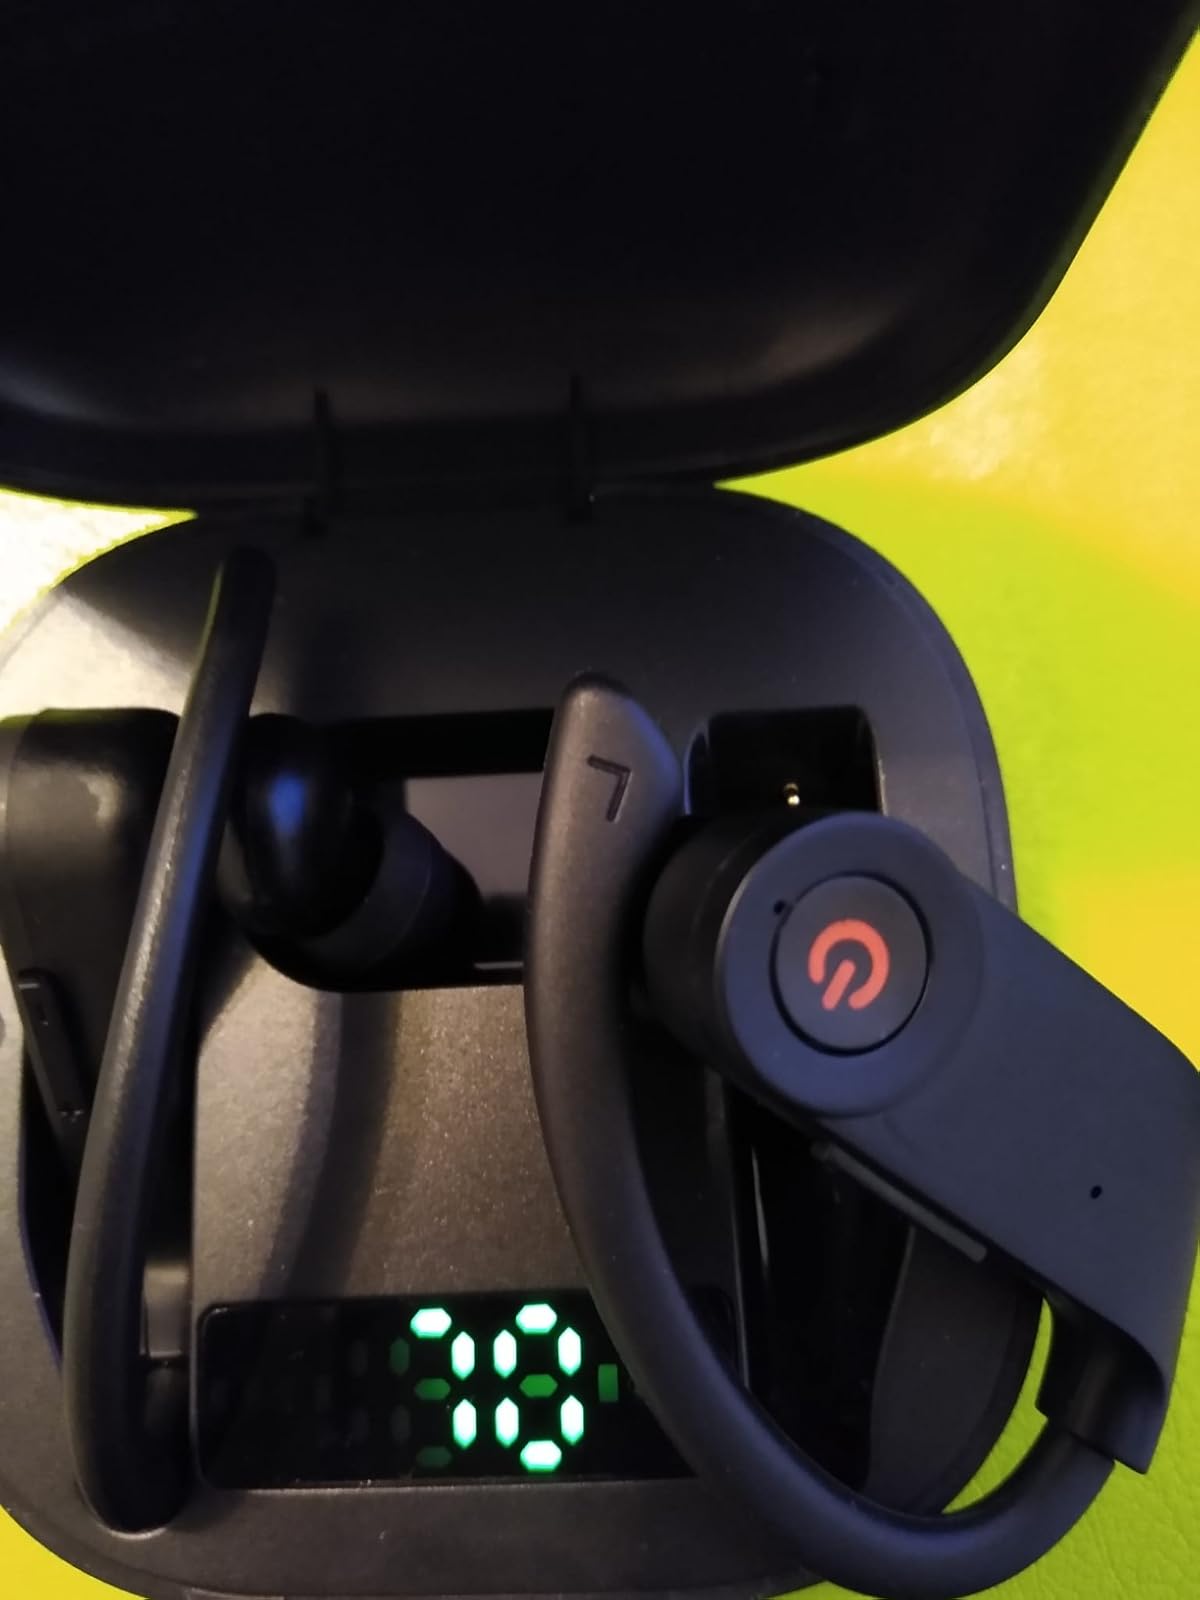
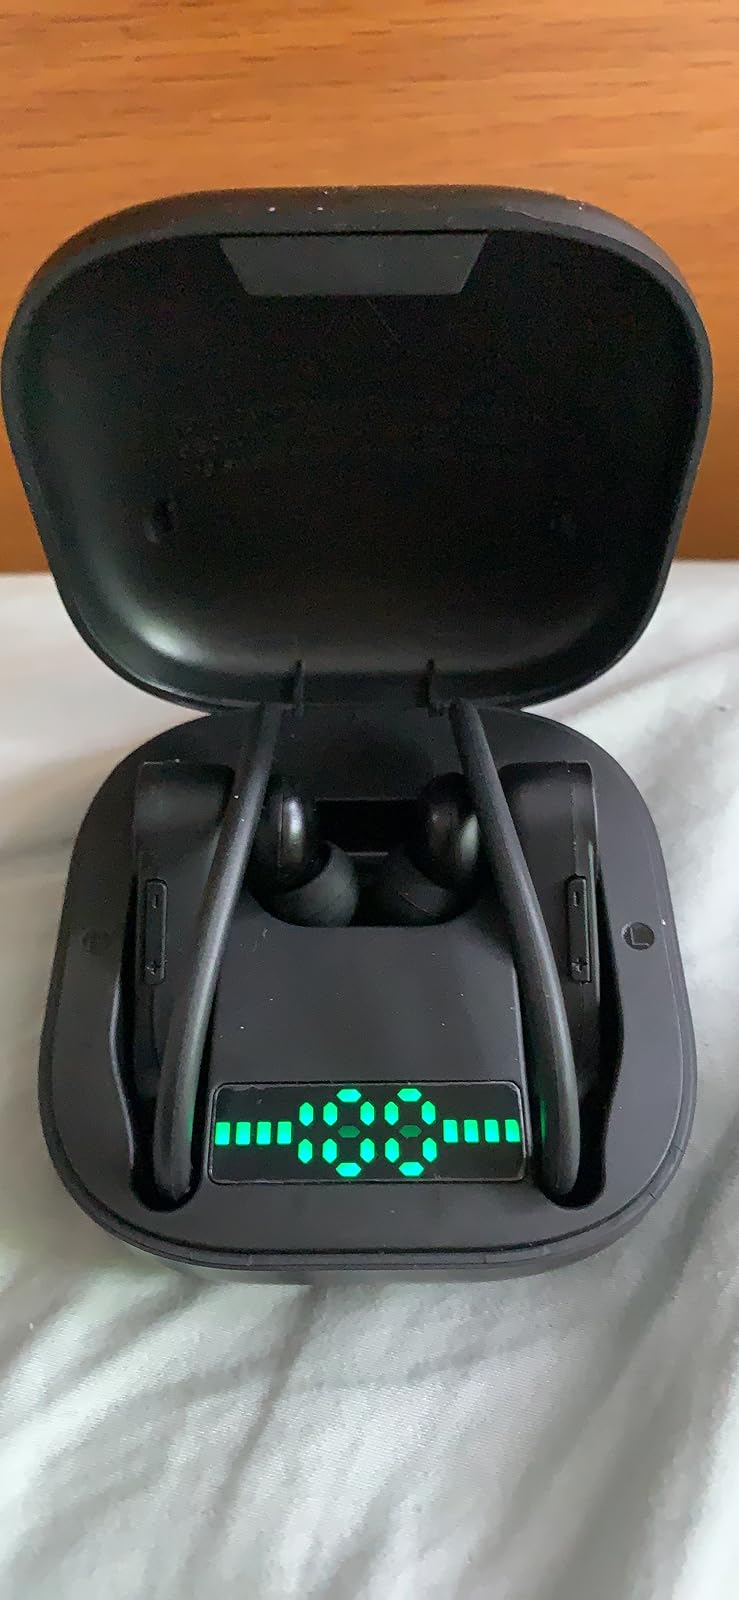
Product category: earbuds
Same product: yes